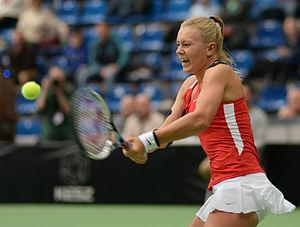
Dalma Gálfi, née le 13 août 1998 à Veszprém, est une joueuse de tennis hongroise.